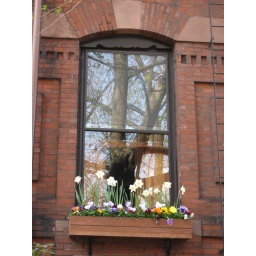
window box in beacon hill